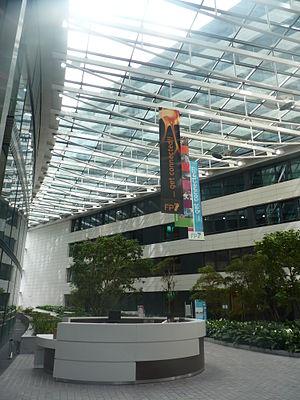
Covent Garden, Bruxelles